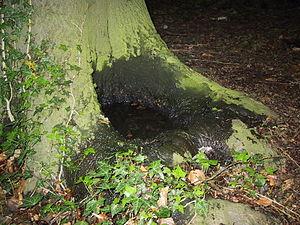
Dentrotelme à la base d'un tronc
Le phytotelme est un habitat aquatique contenu dans une plante terrestre. L’eau accumulée, bien que généralement en faible quantité, est suffisante pour supporter la vie ou une partie du cycle de vie de nombreuses espèces animales. On reconnaît cinq principaux types de phytotelmes : l’aisselle des feuilles de plantes, l’ascidie ou l’urne de certaines plantes carnivores, le réservoir des Broméliacées, les cavités des troncs d’arbre - les dendrotelmes - et l’entrenœud des bambous.
Le dendrotelme est un microhabitat aquatique, généralement temporaire, contenu par la structure particulière d'un arbre et susceptible de supporter la vie ou une partie du cycle de vie de certaines espèces animales. La réserve d'eau peut-être située à la base ou dans la partie aérienne de l'arbre.